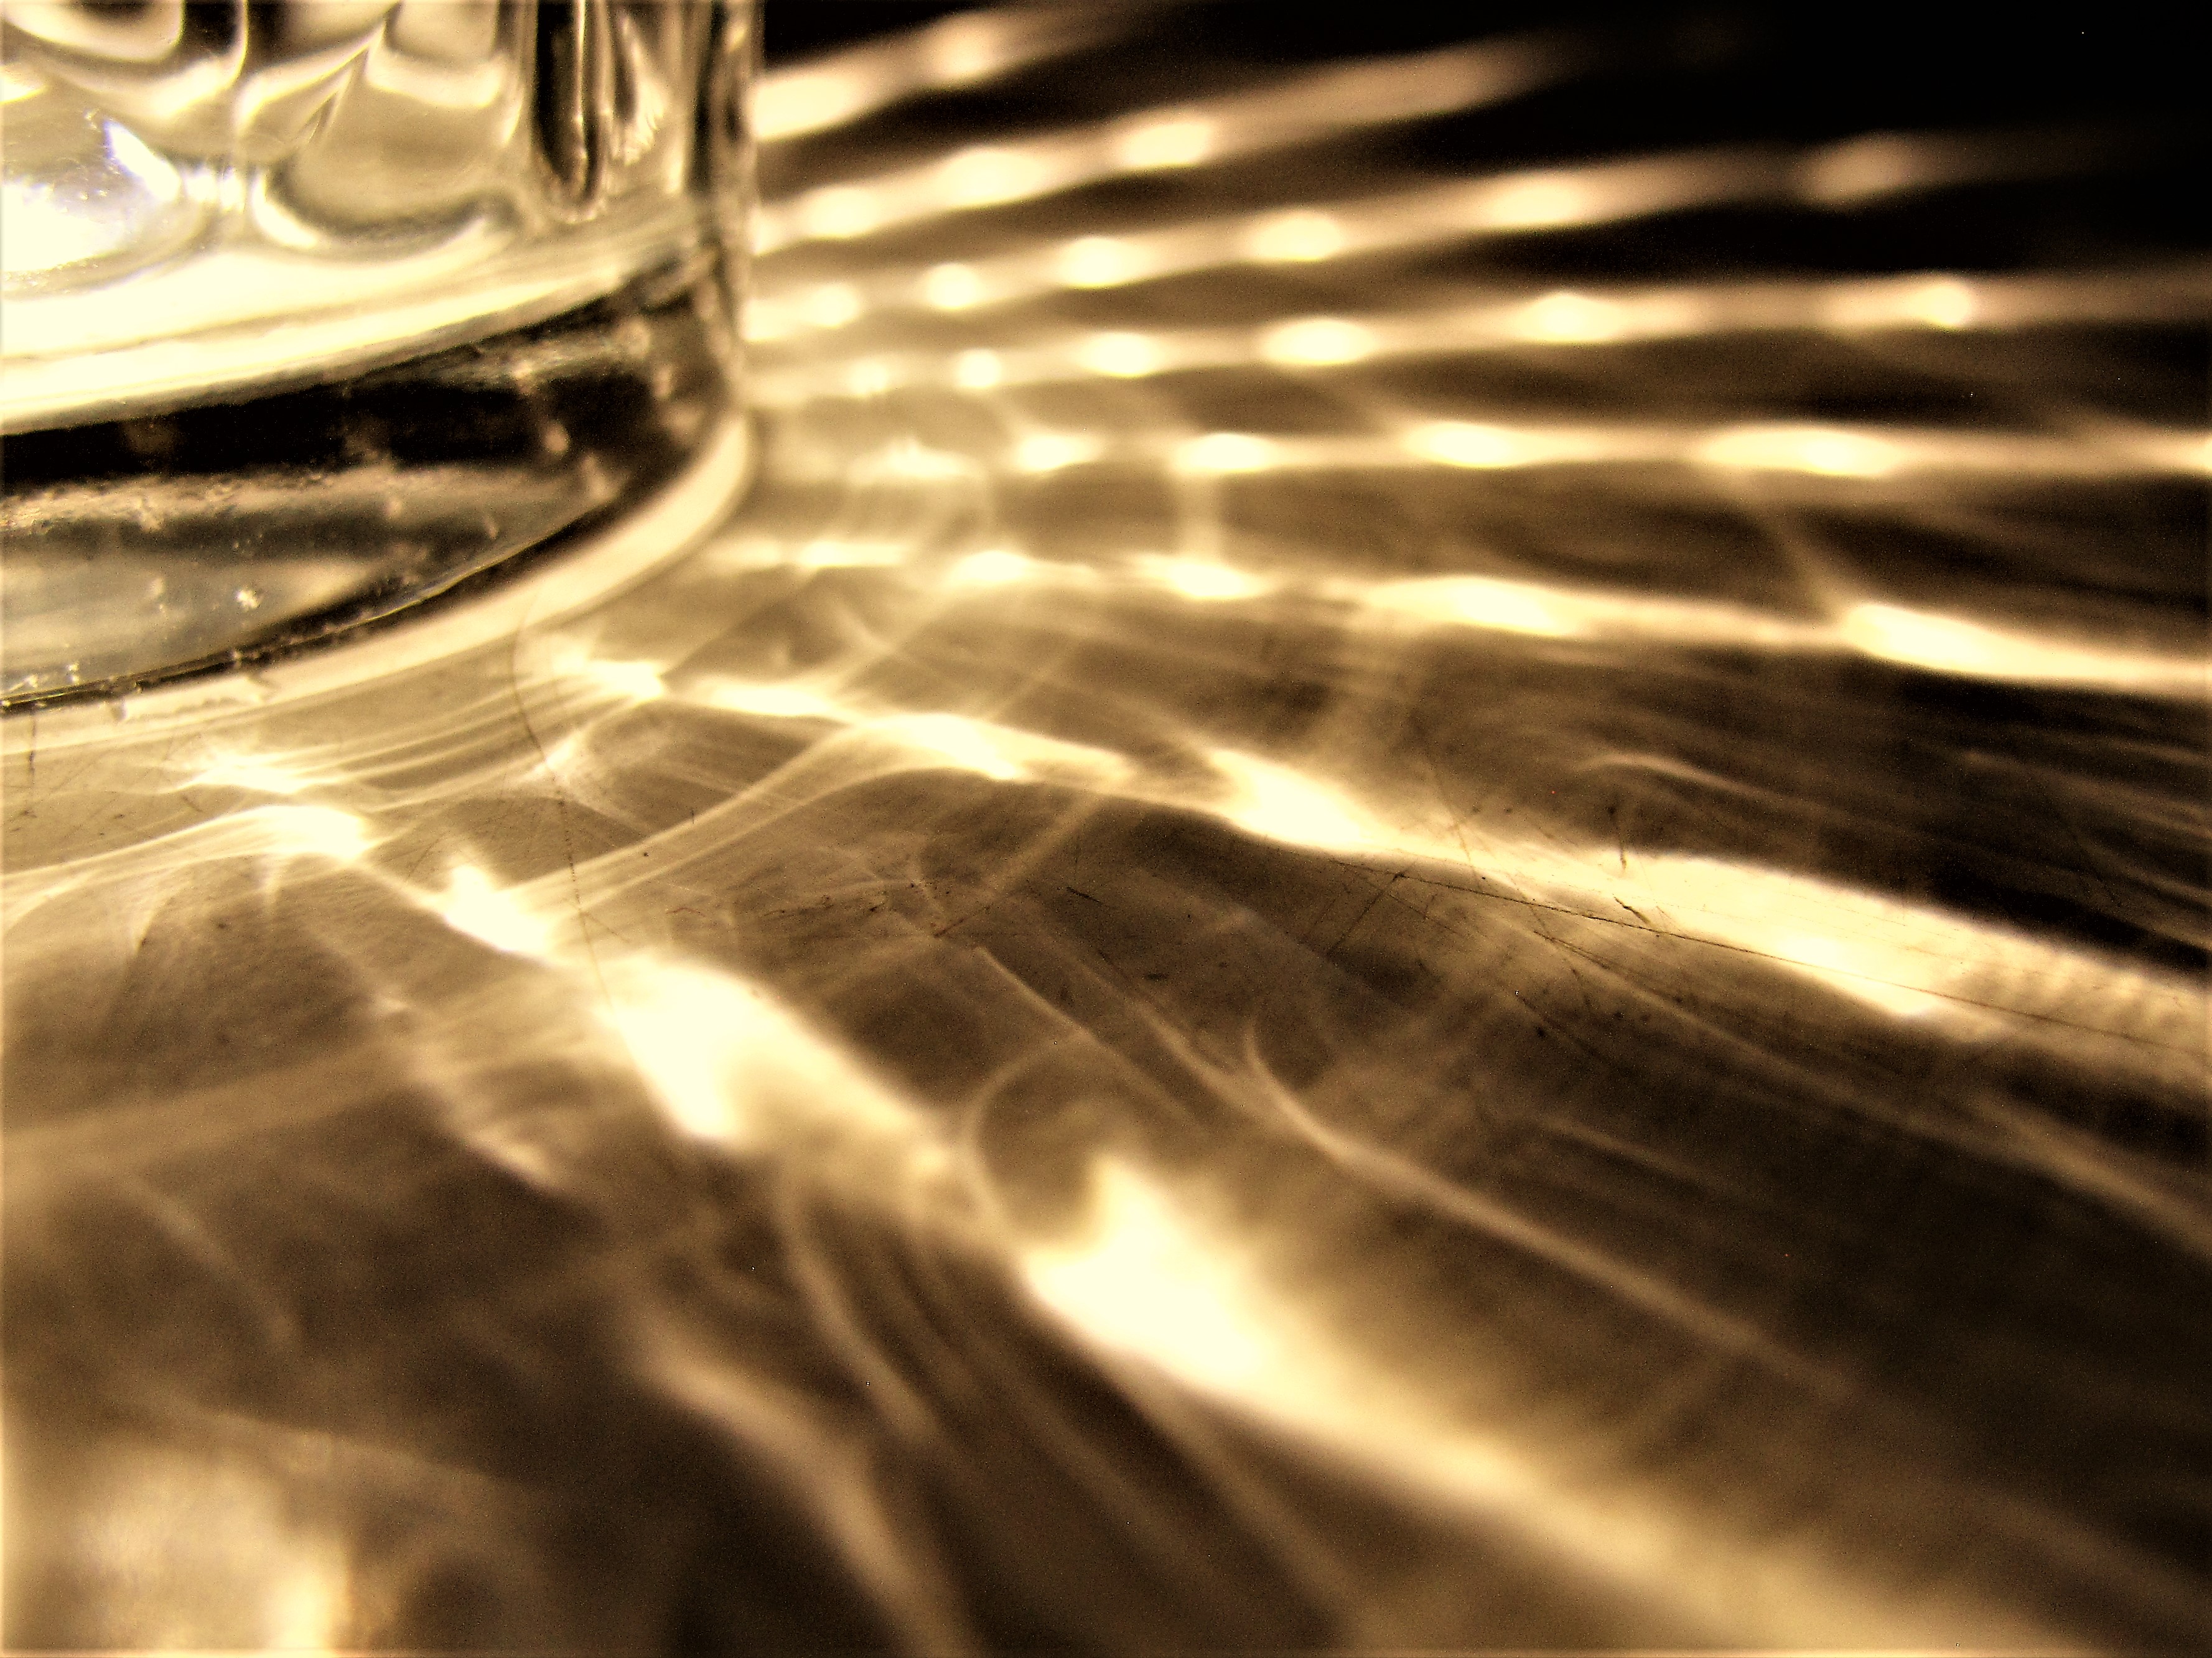
glass, light, distortion, reflex, night, art, water, reflection, photography, metal, automotive lighting, shadow